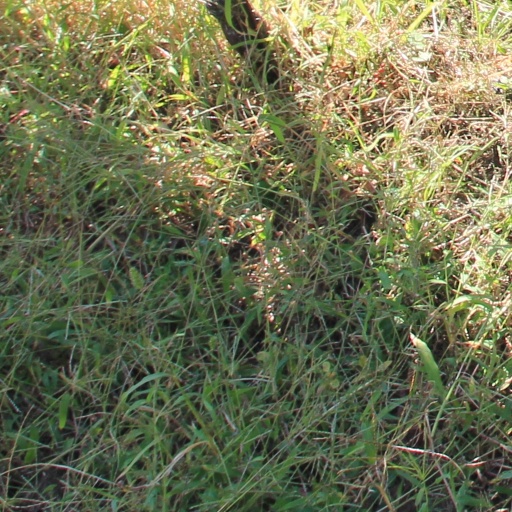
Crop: grape